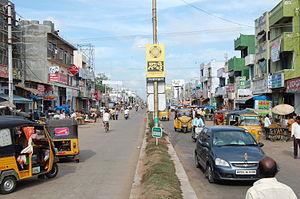
Machilipatnam, également appelée Bandar, Masulipatnam, Masulipatam, Masulipatan, Mazulipatam ou Masula, est une ville côtière et un port de l'Andhra Pradesh, dans le Sud de l'Inde.